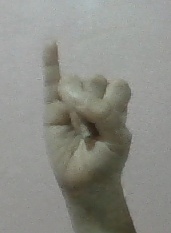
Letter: meem